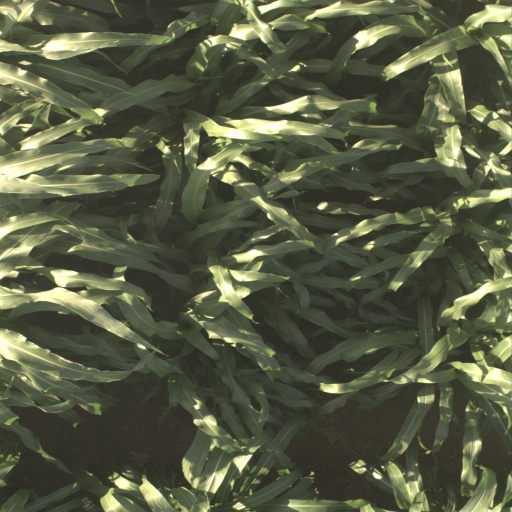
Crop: sorghum